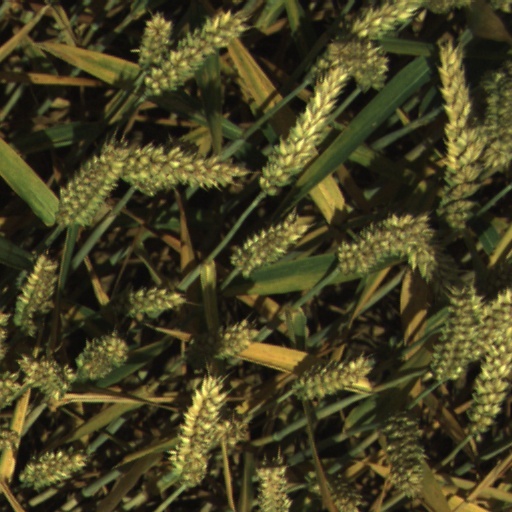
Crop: wheat